Maha Sura Singhanat

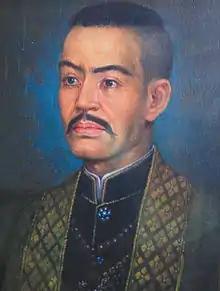
Portrait at Wat Chana Songkhram

Maharurasinghanat, Prince of Front Palace ((1 November 1744 – 3 November 1803) was the younger brother of King Rama I, the first monarch of the Chakri dynasty of Siam. As an Ayutthayan general, he fought alongside his brother in various campaigns against Burmese invaders and the local warlords. When his brother crowned himself as the king of Siam at Bangkok in 1781, he was appointed the Front Palace or Maha Uparaj, the title of the heir. During the reign of his brother, he was known for his important role in the campaigns against Bodawpaya of Burma.